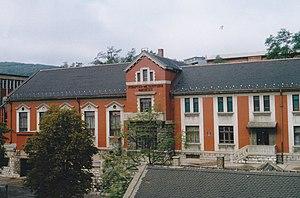
Cet article recense les monuments culturels du district de Bor en Serbie.
Le bâtiment de la Faculté technique de Bor se trouve à Bor, dans le district de Bor, en Serbie. Il est inscrit sur la liste des monuments culturels protégés de la République de Serbie.
Les monuments culturels protégés constituent une catégorie de monuments de Serbie inscrits sur une liste de monuments bénéficiant de la protection de l'État. Il s'agit d'une troisième catégorie de monuments protégés classés, par leur importance, après les monuments culturels d'importance exceptionnelle et les monuments culturels de grande importance.